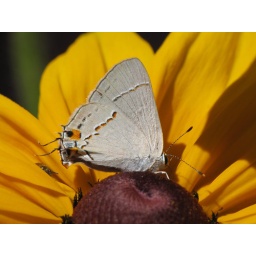
This Gray Hairstreak butterfly was found on a flower in the backyard.